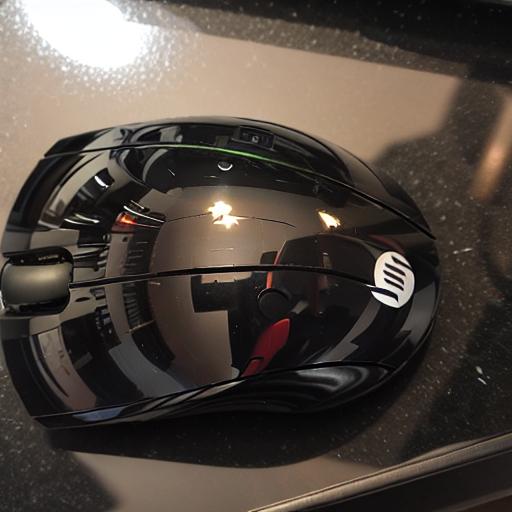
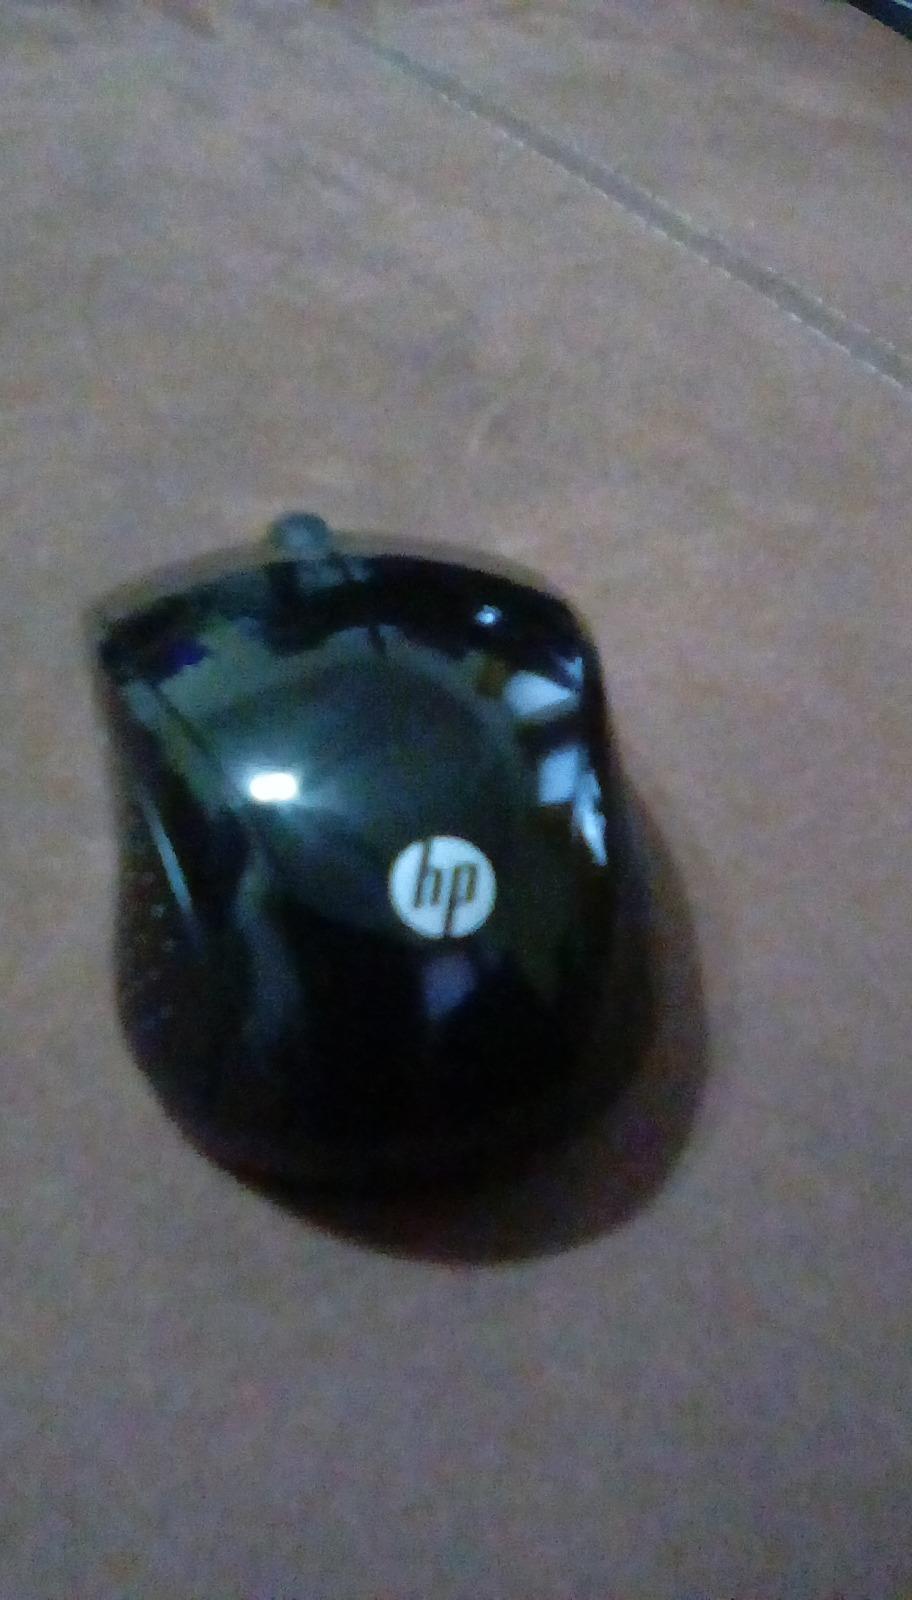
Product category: mouse
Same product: no